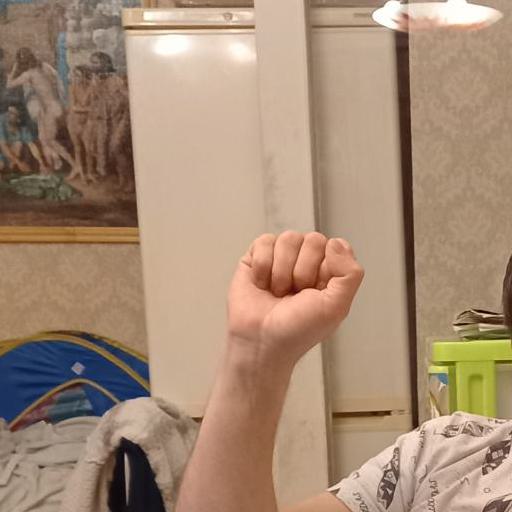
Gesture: fist